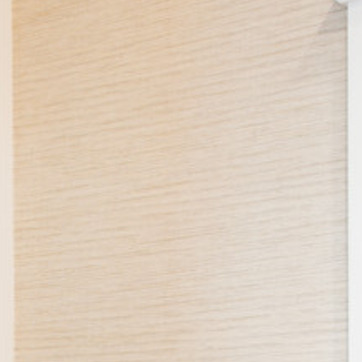
Material: wallpaper